Rio de Janeiro bid for the 2016 Summer Olympics

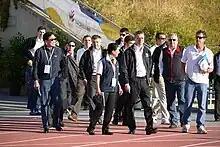
Several people walk on a running track.

The IOC's decision to shortlist Rio de Janeiro over Doha generated criticism, as the Doha bid committee accused the IOC of "closing the door on the Arab world" and of making a political decision rather than judging on technical grounds. Doha outperformed Rio de Janeiro in the majority of the categories assessed, but according to the IOC, Doha's desire to stage the Olympics in October because of high temperatures was the reason the bid was rejected. On May 3, 2009, the Rio de Janeiro bid committee accused the Madrid bid committee of sending a spy to Rio de Janeiro during the visit of the Evaluation Commission, and considered filing a formal ethics complaint with the IOC. Simon Walsh, who claimed to be a reporter working for EFE, omitted the fact that he was a paid consultant of the Madrid bid committee and was stripped of his media accreditation. Madrid officials denied the accusations. On June 14, 2009, the American television network NBC aired the episode """" from the series "", in which a security company, interested in millionaire contracts with the possibility of hosting the 2016 Summer Olympics in Brazil, bought votes of members of the "Olympic Site Selection Committee" for Rio de Janeiro and murdered a member of the Belgian Olympic Committee. When aired by AXN in Brazil on September 3, 2009, the episode received much criticism. Eduardo Paes called the show "ridiculous and pathetic", while the Rio de Janeiro bid committee condemned the "irresponsible and reckless use" of the city's image.